Connie (TV series)

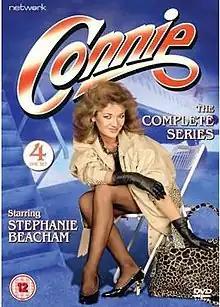
DVD cover

Connie is a 1985 British television drama series. Produced by Central Television for the ITV Network, it starred Stephanie Beacham in the title role. 13 episodes were made which were broadcast throughout the summer of 1985.